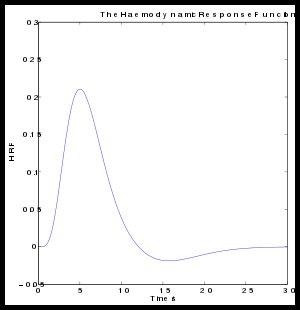
La réponse hémodynamique est un mécanisme physiologique qui consiste en une augmentation locale du débit sanguin afin de subvenir au besoin énergétiques des cellules en activité.